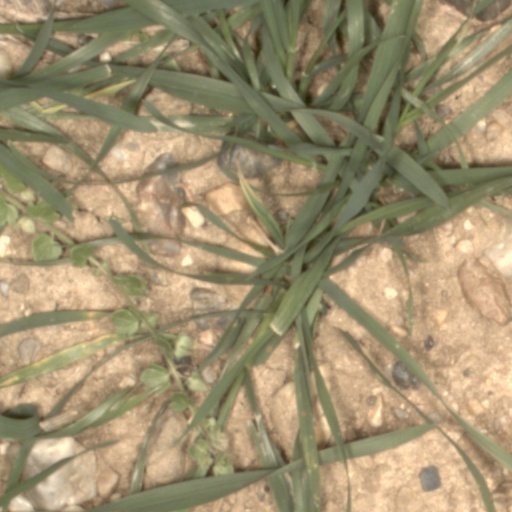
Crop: wheat